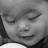
Emotion: neutral